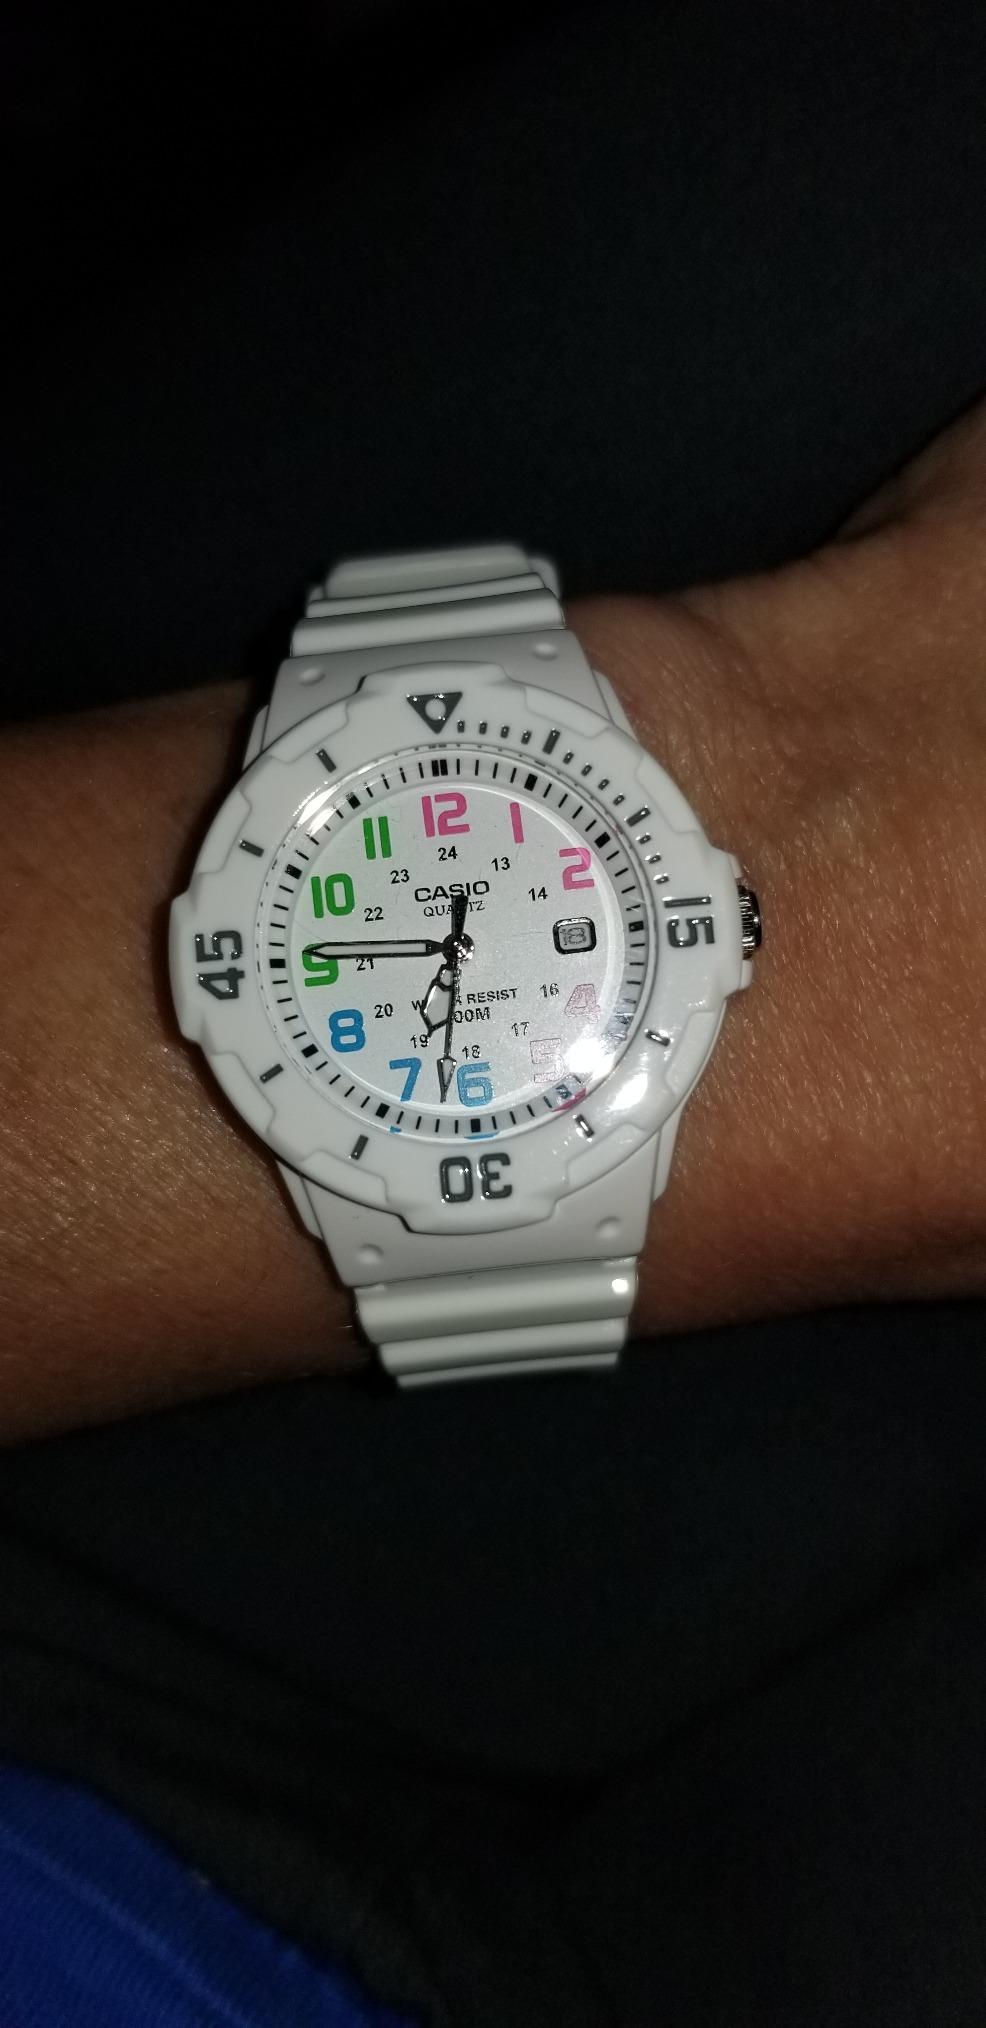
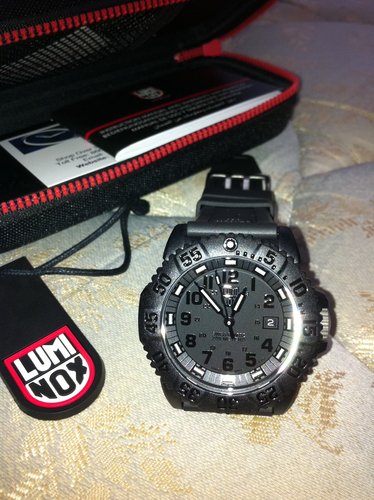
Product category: accessories_watch
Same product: no